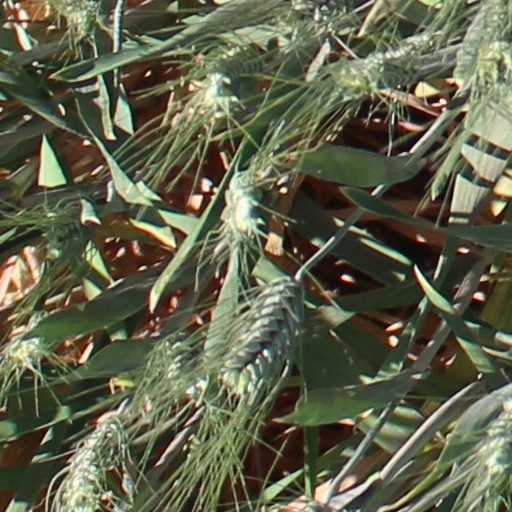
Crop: wheat